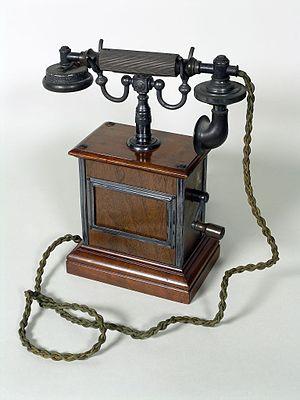
Ericsson est une entreprise suédoise de télécommunications fondée en 1876 par Lars Magnus Ericsson.